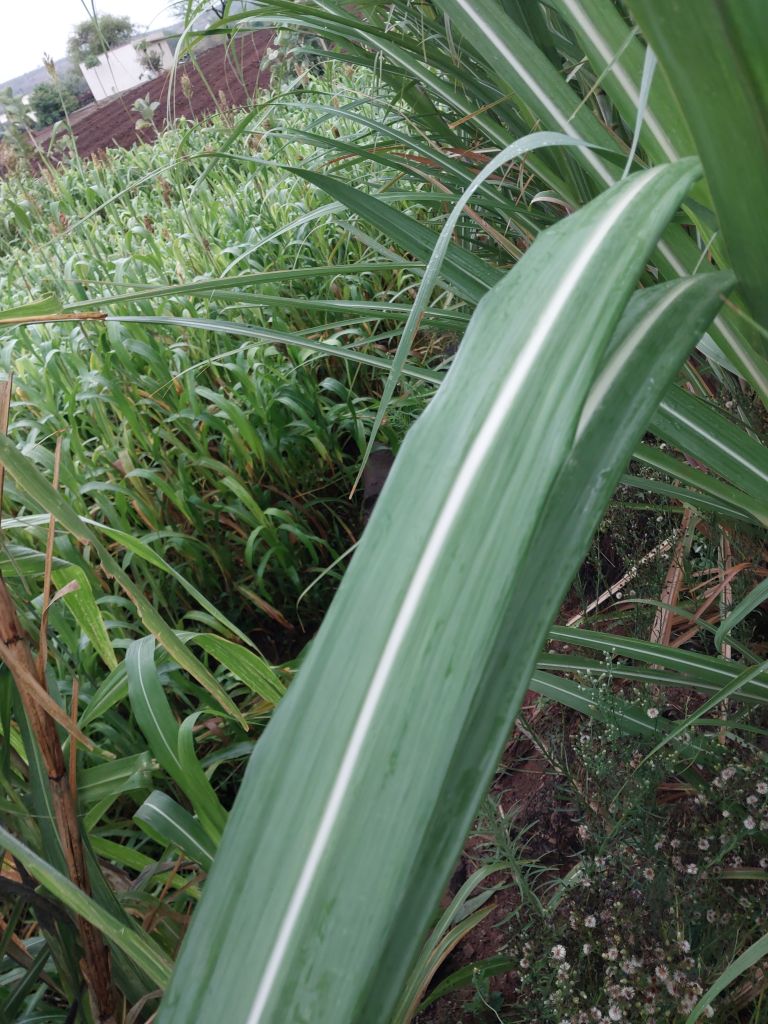
Label: Healthy